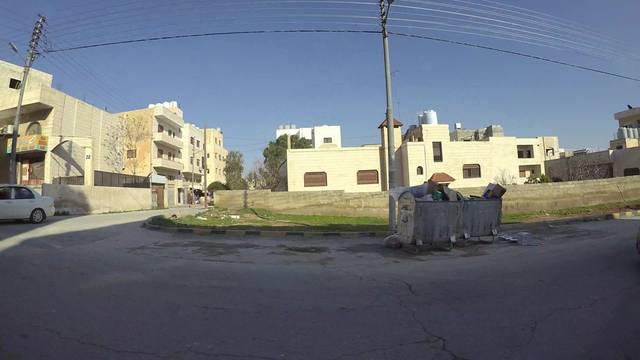
Region: Jordan
Coordinates: 31.979, 35.96